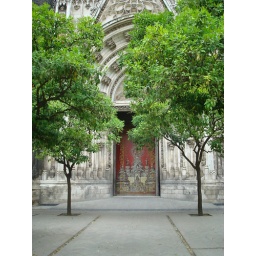
The patio of orange trees outside of the cathedral in Sevilla.